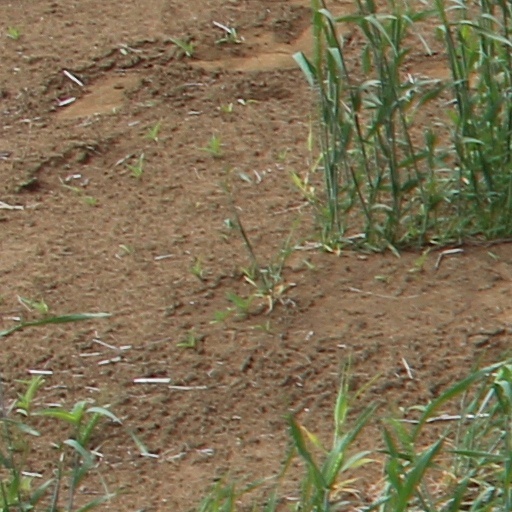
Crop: wheat